Tony Iommi

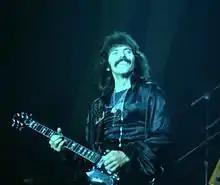
Iommi playing with Black Sabbath in 1978

In October 2006 it was reported that Iommi would tour with Ronnie James Dio, Geezer Butler and Bill Ward again, but under the name "Heaven & Hell". Later it was announced that Ward had decided not to participate and Vinny Appice was hired as his replacement. Rhino Records released "The Dio Years" (under the 'Black Sabbath' moniker) album on 3 April 2007. The album showcased older tracks with Dio and also included three brand new songs recorded with Dio and Appice.